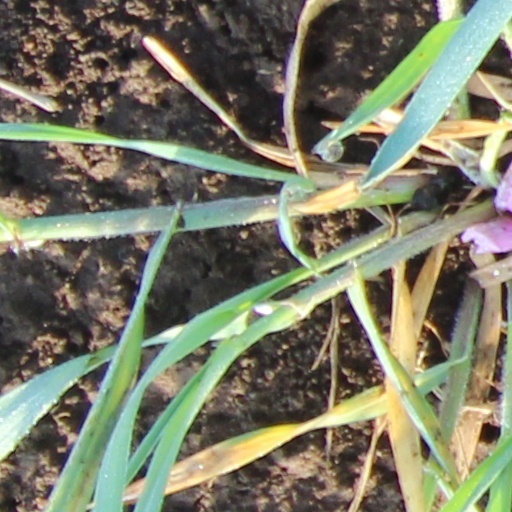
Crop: wheat